RT-2PM Topol

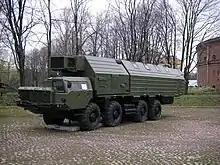
Launch-Assisting Support vehicle of Topol at the Saint-Petersburg Artillery Museum

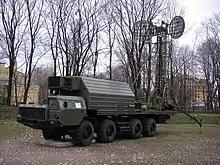
Troposphere Relay Station vehicle of Topol at the Saint-Petersburg Artillery Museum

The missile is deployed in a Transporter Erector Launcher (TEL) canister mounted on cross-country 7-axle chassis on a mobile launch vehicle. The chassis incorporates jacks, gas and hydraulic drives and cylinders, with a power of several hundred tons, for jacking and leveling of the launcher, speeding up (combat) and slowing down (maintaining) elevation of the container with the missile in the vertical position. The TEL is accompanied by a Mobile command post, carrying support facilities mounted on cross-country 4-axle chassis with unified vans. The complex is equipped with an onboard inertial navigation system which gives the TEL group the capability to conduct the launch independently from its field deployment sites. This topo-geodesic support and navigation subsystem, created by the "Signal" Research Institute, provides a quick and highly precise tie-in of the launcher in a field position and enables its crew to carry out missile launches from any combat patrol route point. The launch can also be carried out at regimental bases from the aforementioned garrison garage.